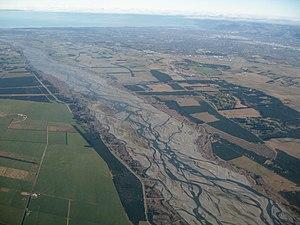
Vue aérienne d'une partie des plaines de Canterbury. La rivière Waimakariri est visible au premier plan, la ville de Christchurch dans le coin supérieur droit de la photo et l'océan Pacifique au dernier plan.
Les plaines de Canterbury sont l'ensemble de plaines côtières de piémont de Nouvelle-Zélande situées dans le centre-Est de l'île du Sud, entre les Alpes du Sud à l'ouest et l'océan Pacifique Sud à l'Est.
Une plaine alluviale est l'un des nombreux systèmes alluviaux, l'une des formes de plaine.
Le Waimakariri, autrefois connue brièvement sous le nom de rivière de Courtenay, est l’un des plus longs cours d'eau du Nord de la région de Canterbury, dans l’Île du Sud, en Nouvelle-Zélande. Il s’écoule sur 151 km dans une direction généralement Sud-Est à partir des Alpes du Sud à travers la plaine de Canterbury vers l’Océan Pacifique.